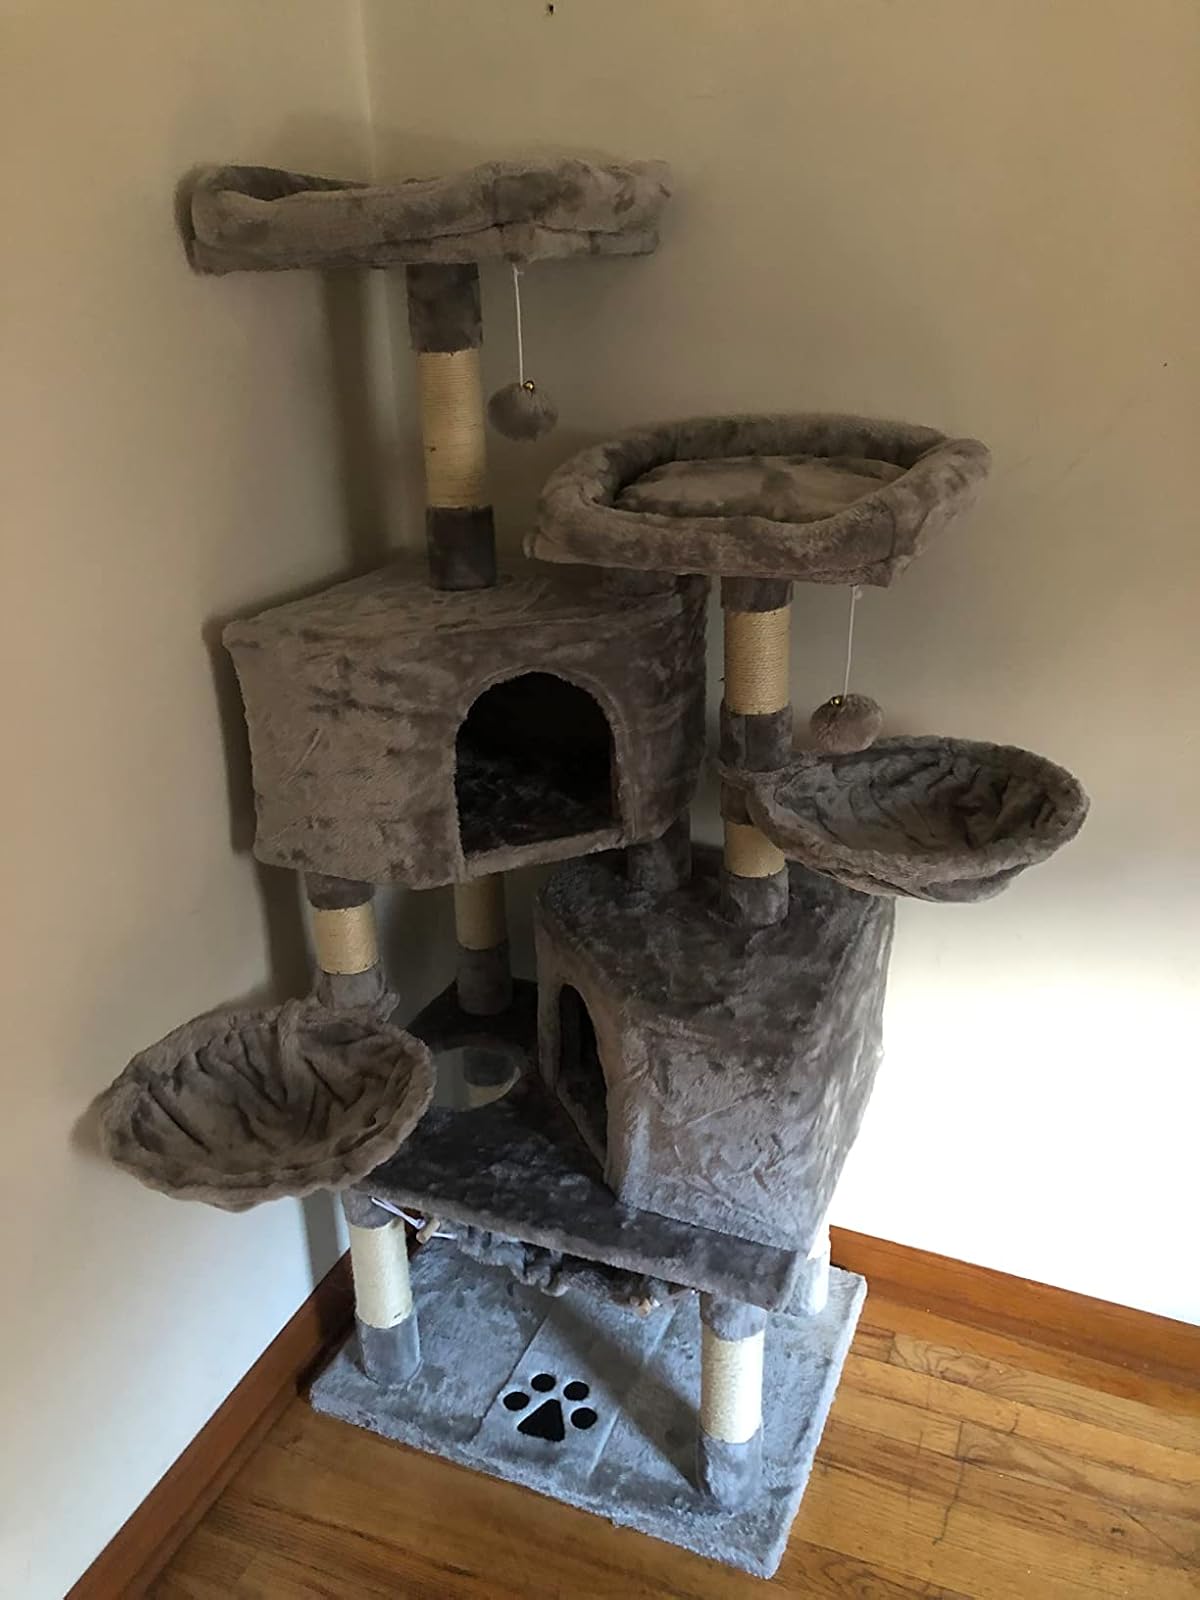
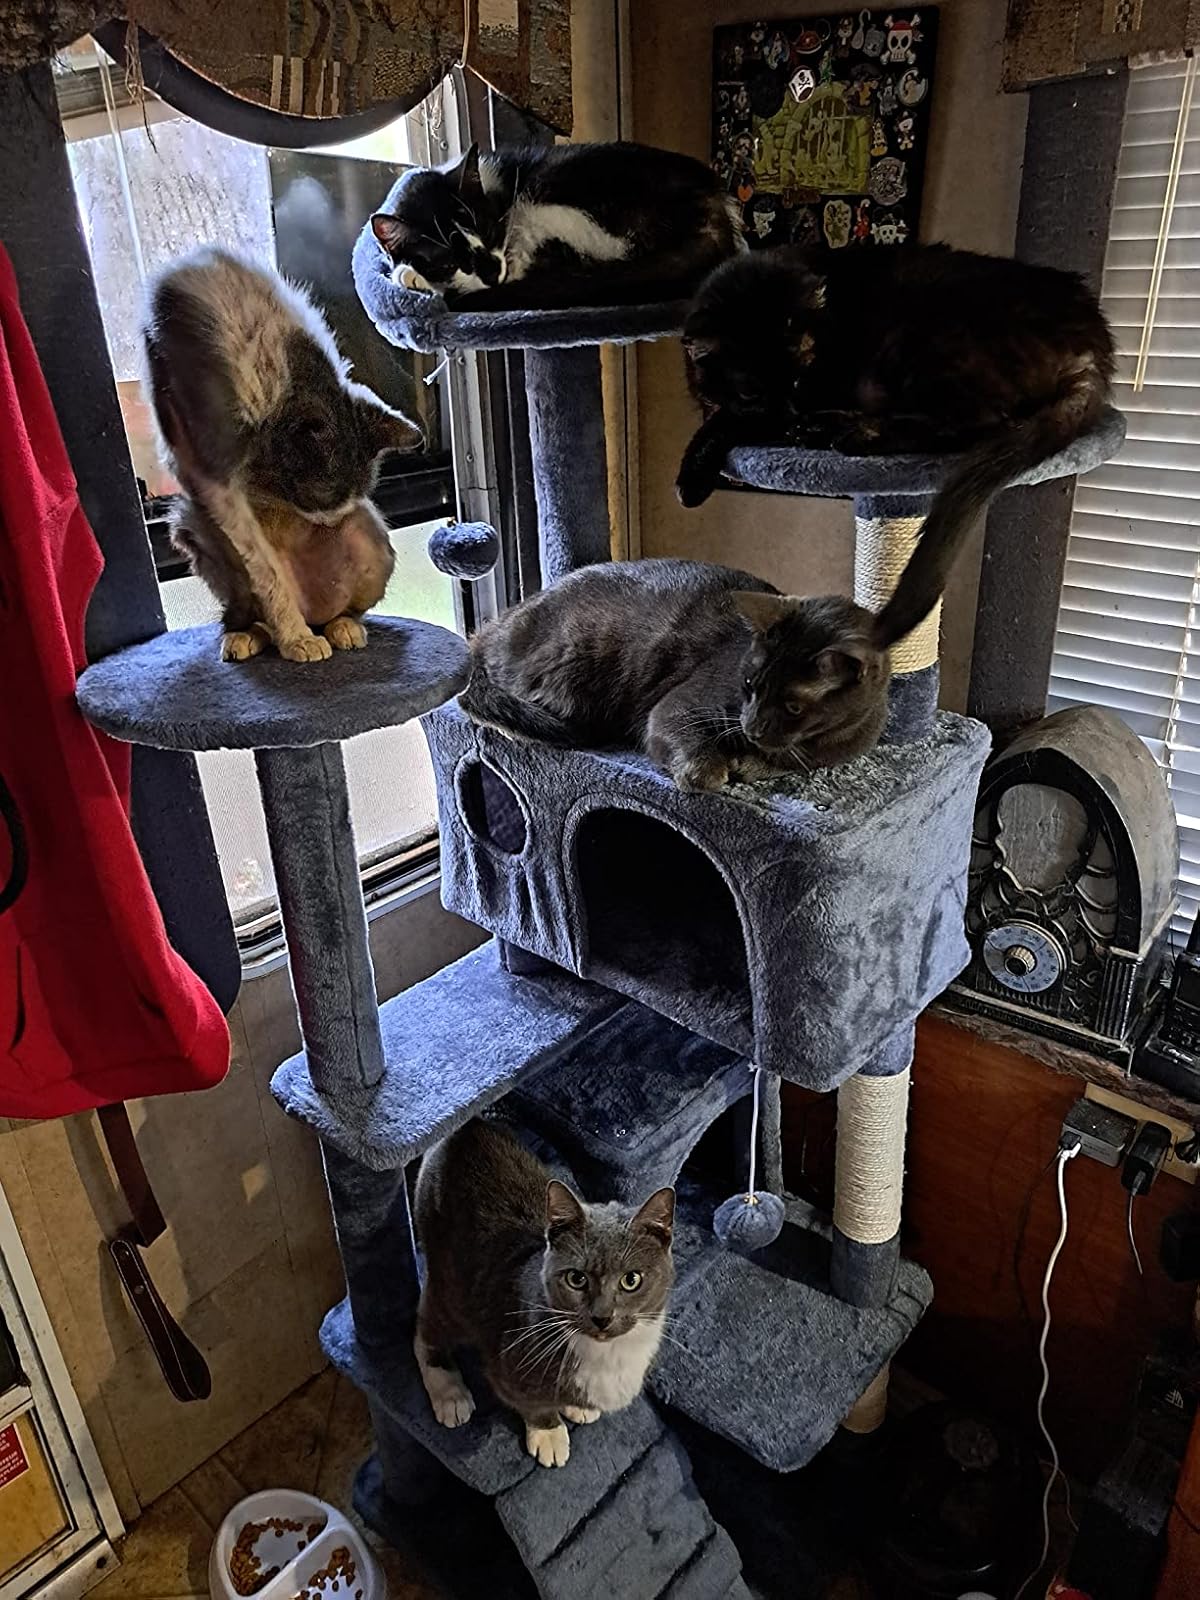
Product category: items_cat tree
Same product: no